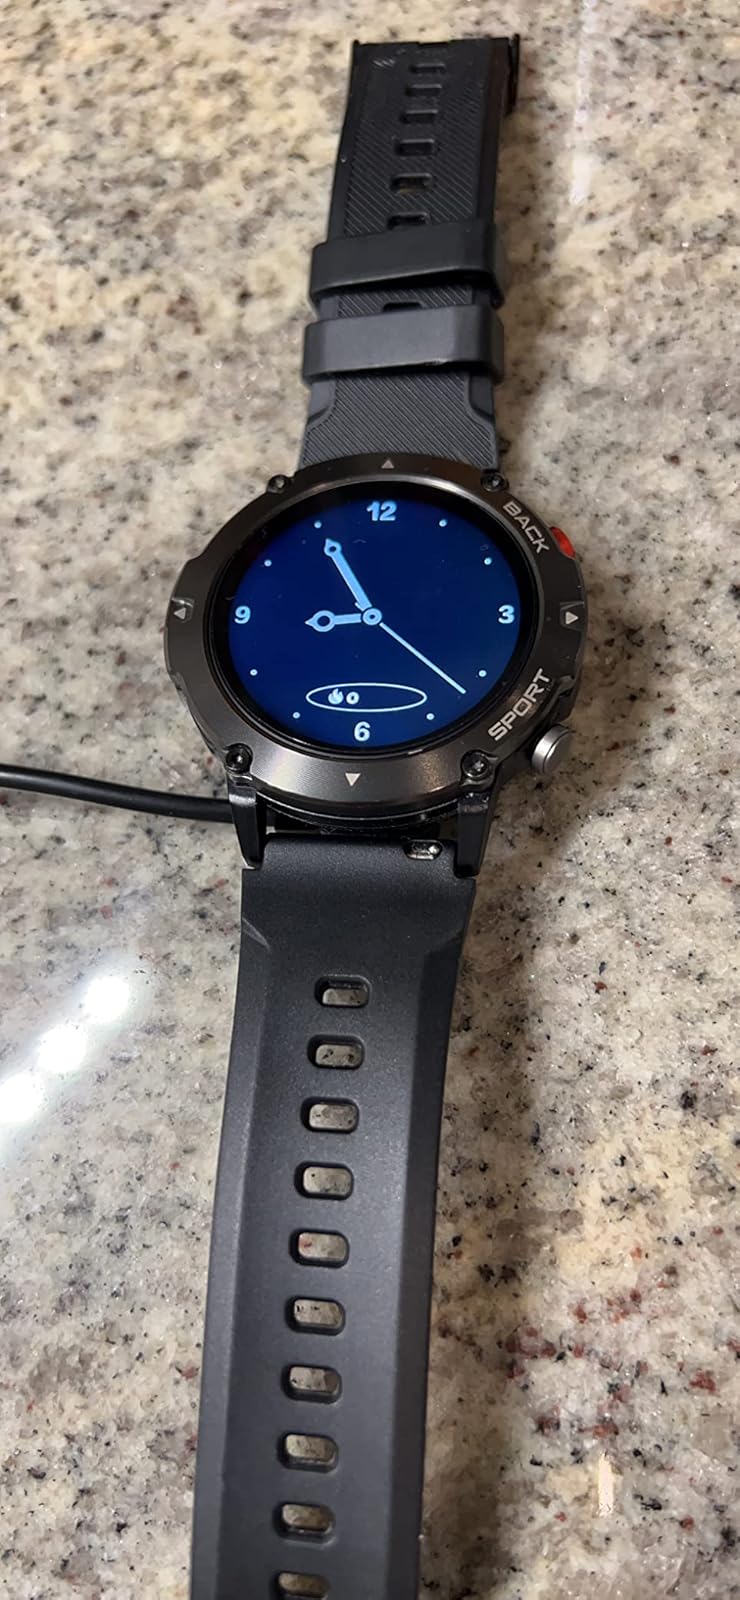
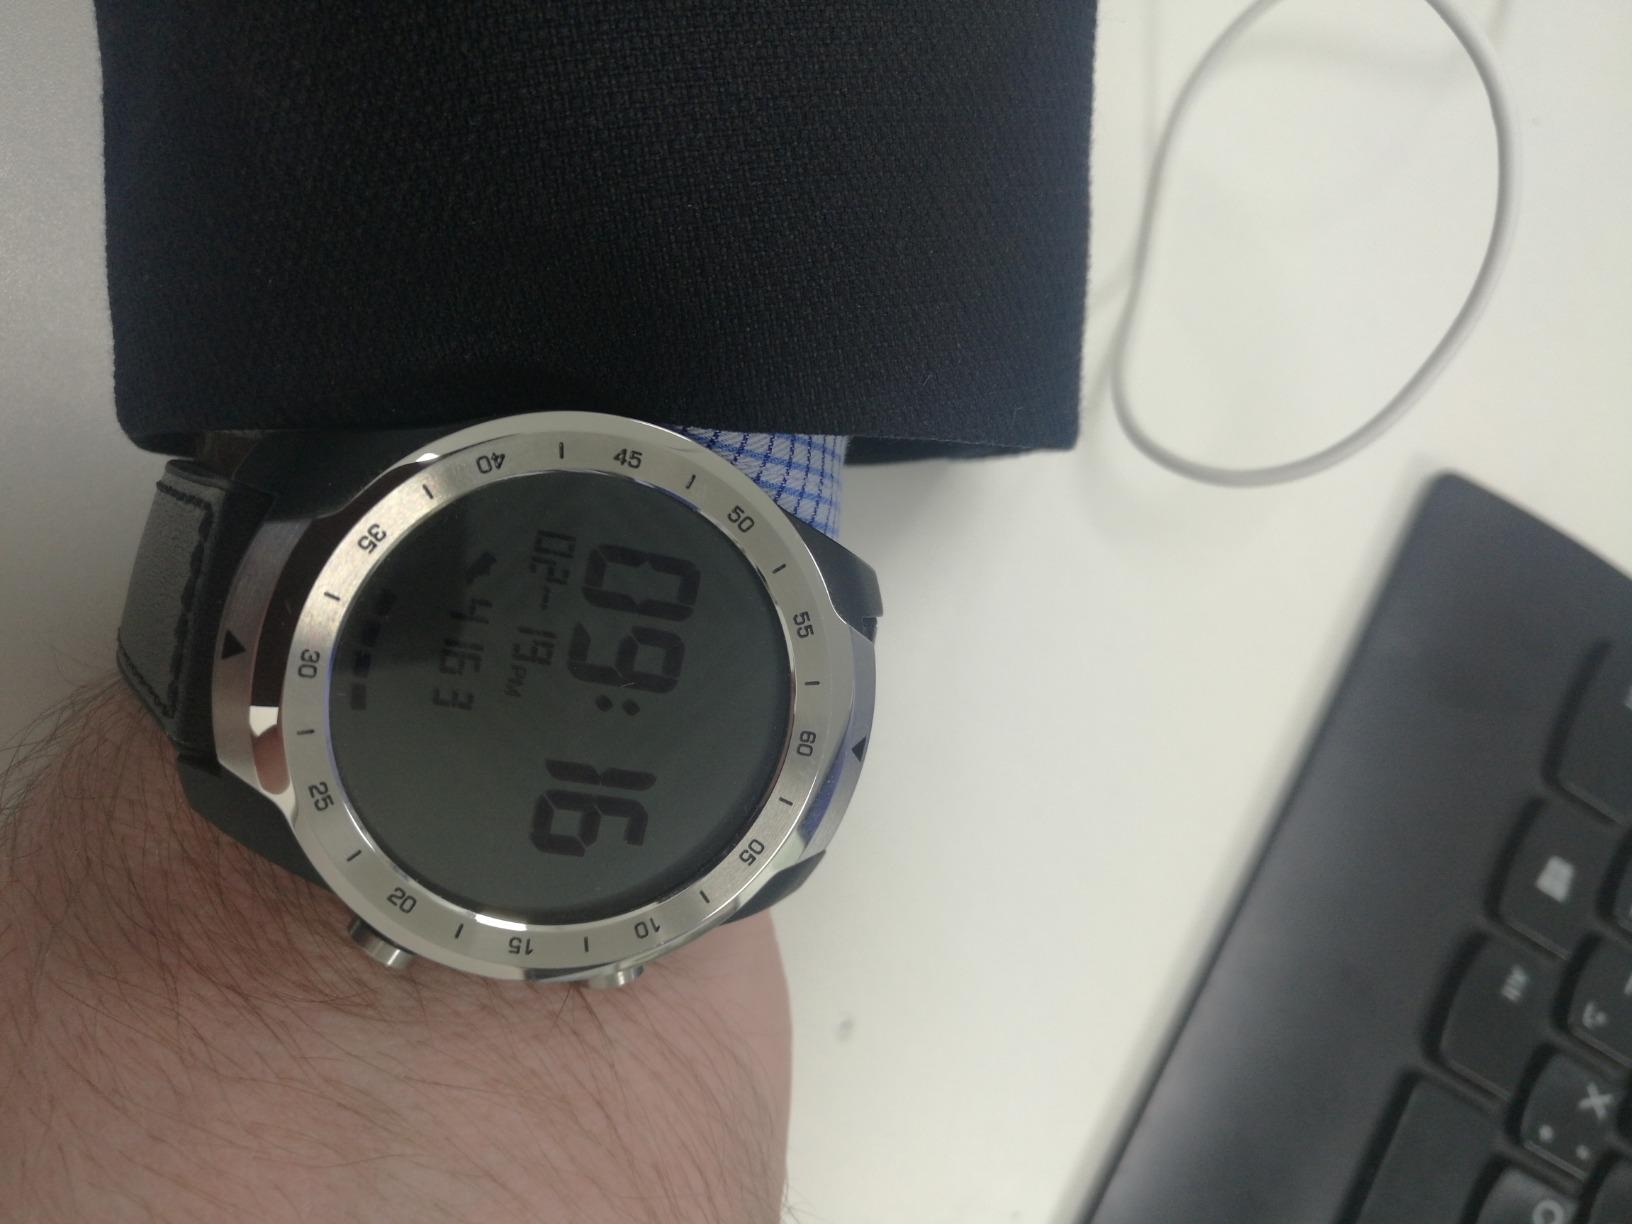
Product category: smartwatch
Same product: no